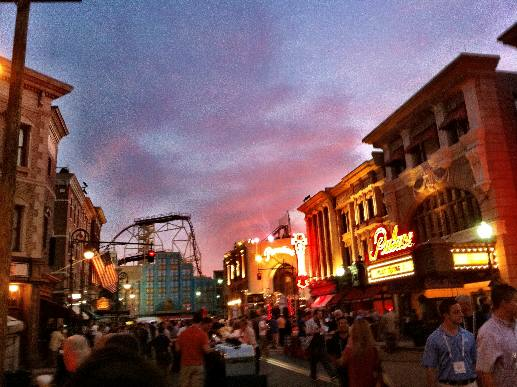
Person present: Yes